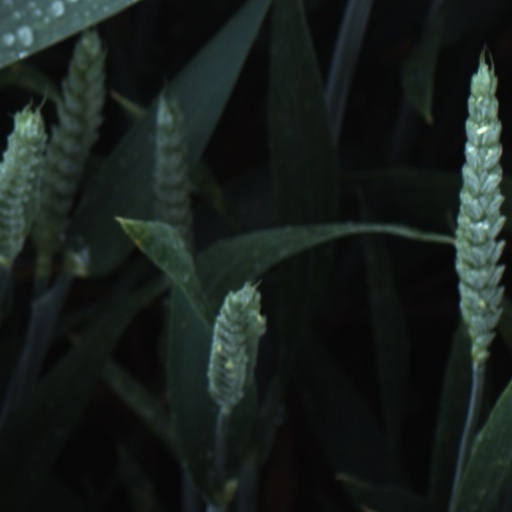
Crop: wheat